Thunder on the Left

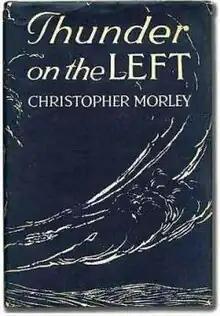
First edition (publ. Doubleday Page)

Thunder on the Left is a novel by Christopher Morley, originally published in 1925. In it, Morley looks at maturity, individual growth, and human nature. It was adapted as a play by Jean Ferguson Black in 1934.